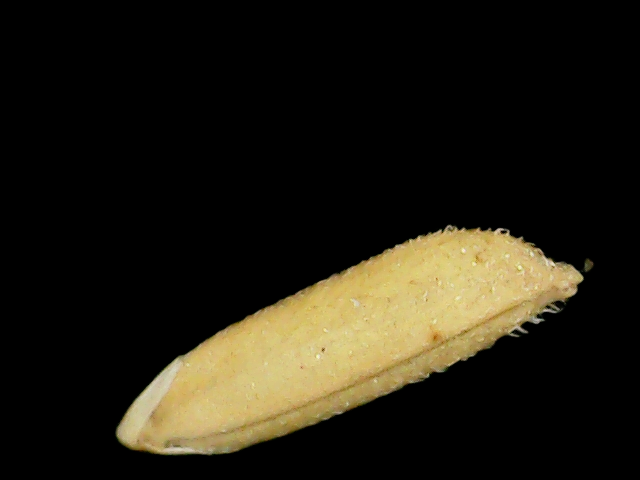
Rice variety: Binadhan16